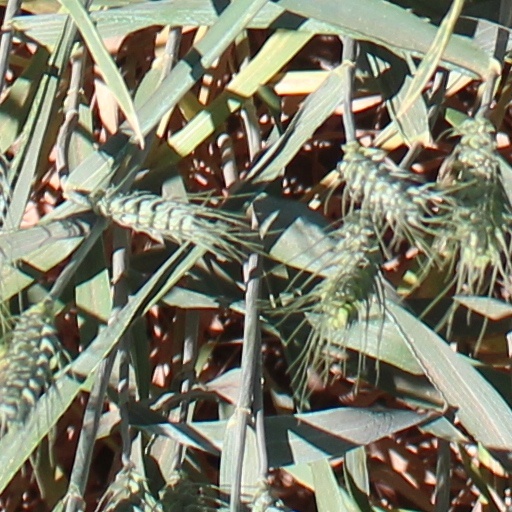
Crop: wheat